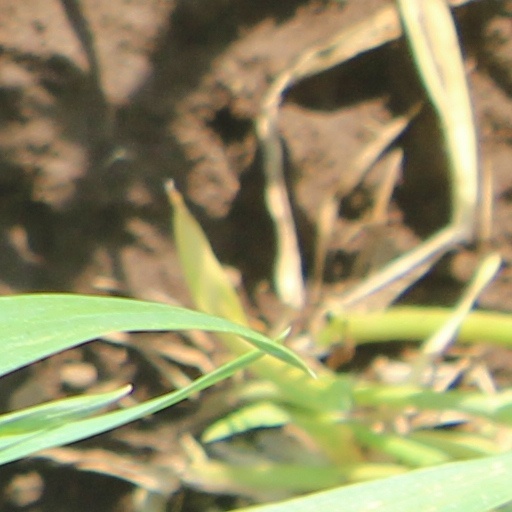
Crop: wheat